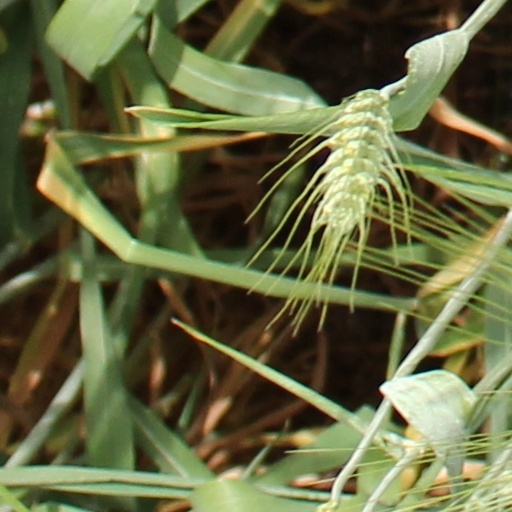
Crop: wheat